Once railway station

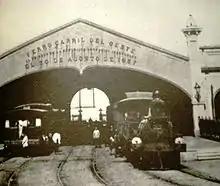
The original terminus of the Buenos Aires Western Railway, the Del Parque railway station

In 1853, a group of entrepreneurs from the upper class of Buenos Aires formed the "Society of the Iron Road from Buenos Aires to the West", which would lead to the construction of the first railway line in Argentina. Opened in August 1857, the "Buenos Aires Western Railway" joined central Buenos Aires to the Floresta station, which at that time was located in San José de Flores village, but is now within Buenos Aires city limits as the Flores district of Buenos Aires, through a long railway line. The original eastern terminus of the Buenos Aires Western Railway was the Del Parque railway station (located where currently Plaza Lavalle is located), with the first intermediate stop on the railway line heading west being named "Once de Septiembre". As a consequence, that first Once de Septiembre station was a modest building made of wood and placed on Bartolomé Mitre street. It had only one platform and some warehouses to store wood and other materials.